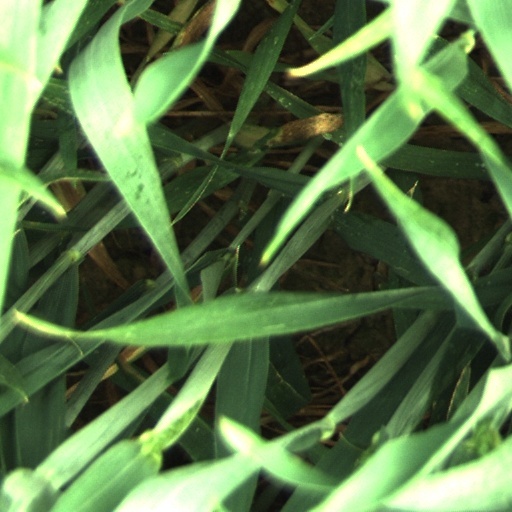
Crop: wheat